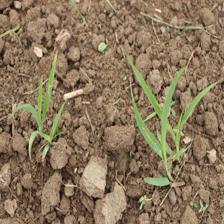
Label: Sorghum